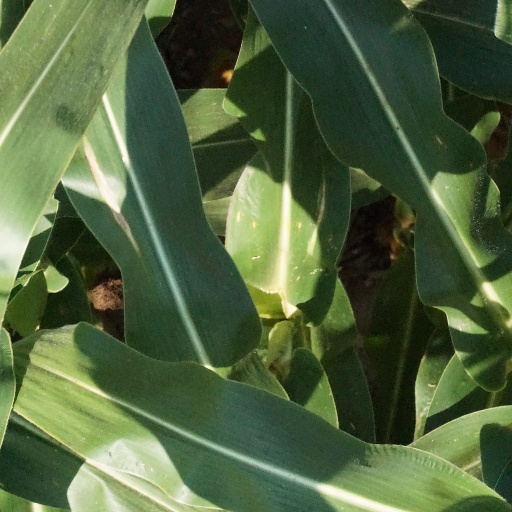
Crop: maize; corn